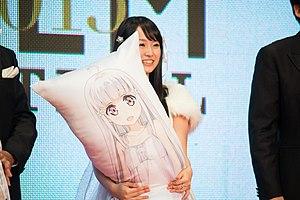
Un dakimakura est un genre de grand coussin inventé au Japon, large comme un oreiller commun mais long d'environ 1,50 mètres.